Marriage in Japan

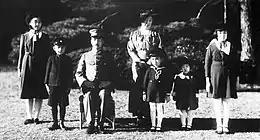
The Shōwa Emperor Hirohito with his wife, Empress Kōjun, and their children in 1941

The purposes of marriage in the medieval and Edo periods was to form alliances between families, to relieve the family of its female dependents, to perpetuate the family line, and, especially for the lower classes, to add new members to the family's workforce. The 17th century treatise ("Greater Learning for Women") instructed wives honor their parents-in-law before their own parents, and to be "courteous, humble, and conciliatory" towards their husbands.